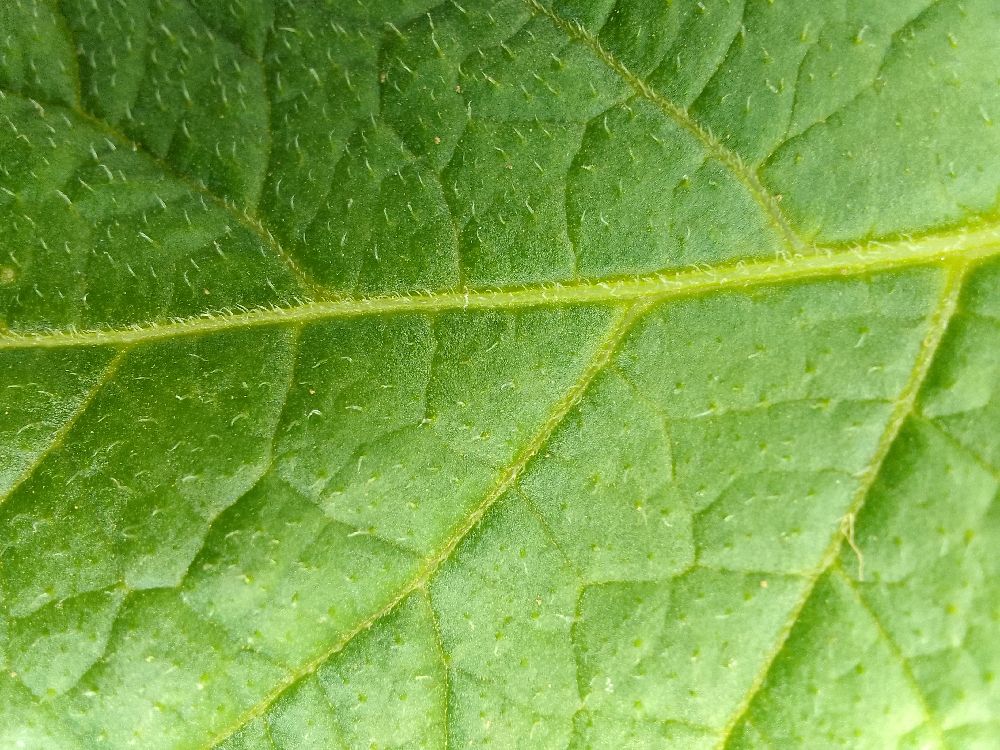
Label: Healthy